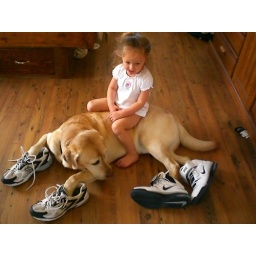
neice on dog in running shoes.